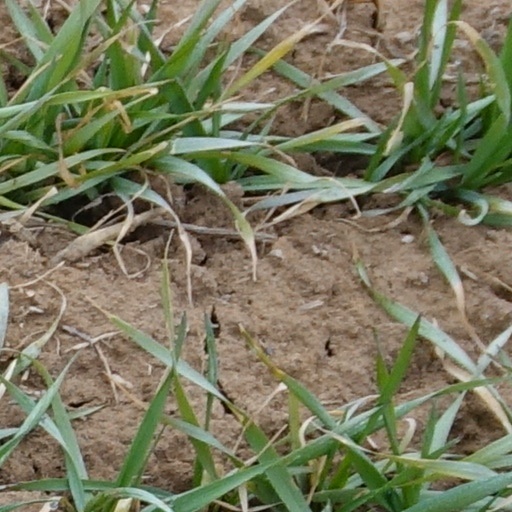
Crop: wheat